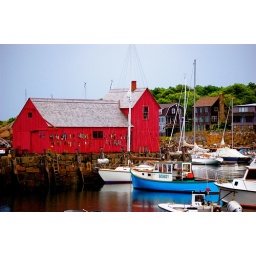
Picture of Motif #1, the red fishing shack that is the most famous building in picturesque Rockport MA.